1944 World Series

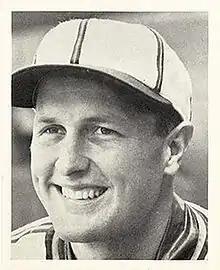
Jack Kramer

Jack Kramer struck out ten batters on the way to a 6–2 Browns triumph, the last World Series game the team would win until the 1966 World Series, as the Baltimore Orioles.